The Eighth Happiness

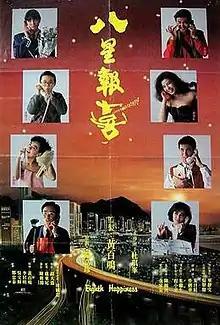
Film poster

The Eighth Happiness (八星報喜) is a 1988 Hong Kong comedy film directed by Johnnie To and starring an ensemble cast of Chow Yun-fat, Raymond Wong, Jacky Cheung, Carol Cheng, Cherie Chung, Fung Bo Bo and Fennie Yuen. It was the highest-grossing film in Hong Kong at the time. The film centers around three brothers Fong Kim-long (Chow Yun-fat), Fong Kim-fai (Raymond Wong Pak-ming) and Fong Kim-sang (Jacky Cheung). One day, their telephone line failed, they meet their future wife because of this incident.